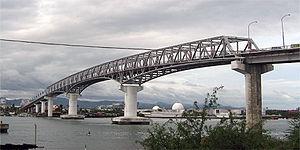
Cette liste de ponts des Philippines a pour vocation de présenter une liste de ponts remarquables des Philippines, tant par leurs caractéristiques dimensionnelles, que par leur intérêt architectural ou historique.
L'île de Mactan est une petite île des Philippines appartenant à l'archipel de Visayas et se situe à quelques centaines de mètres à l'est de l'île de Cebu en face de la ville de Mandaue.